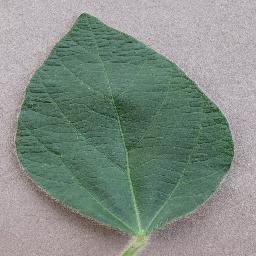
Label: Soybean___healthy